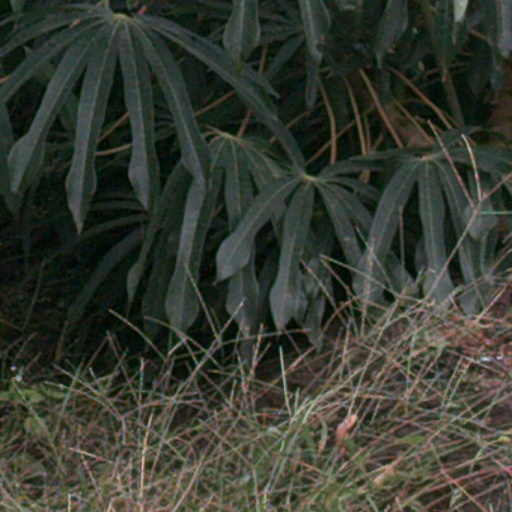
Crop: cassava